The Nameless Knight

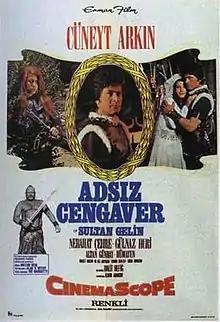
Theatrical film poster

The Nameless Knight is a 1970 Turkish-Iranian co-production historical fantasy film directed by Halit Refiğ and Hassan Sasanpour starring Cüneyt Arkın, Nebahat Çehre, Pouri Banayi, Birsen Ayda, and Altan Günbay. Turkish actors also played at this movie.